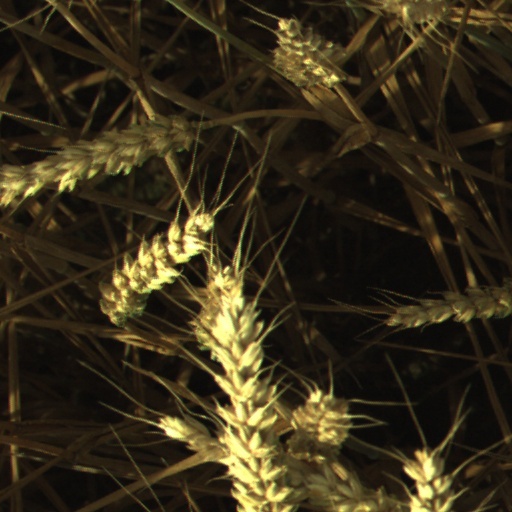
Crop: wheat